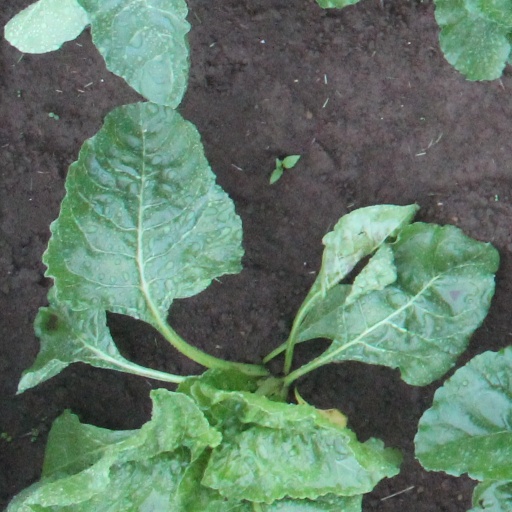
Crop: sugar beet